Meitei script

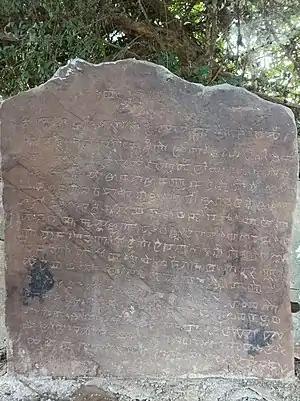
A Meitei language stone inscription in Meitei script about a royal decree of a Meitei king found in the sacred site of God Panam Ningthou in Andro, Imphal East, Manipur.

Regarding epigraphic records, Meitei script appears in the Yumbanlol (Yumpanlol), composed in the 6th century C.E. It was a group of copper plate inscriptions about an ancient Meitei language literary work.